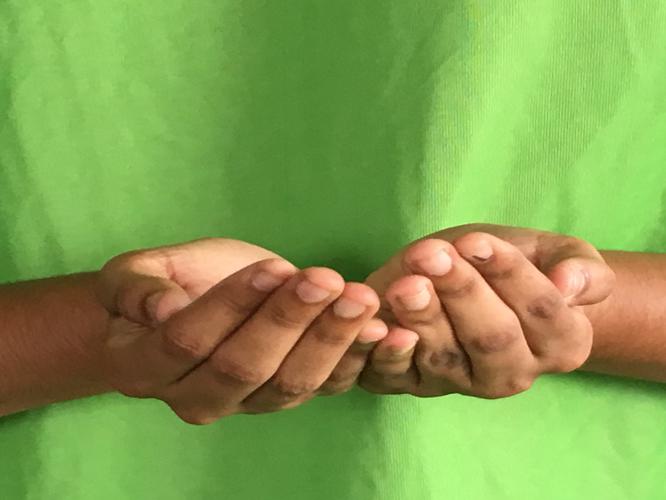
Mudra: Pushpaputa
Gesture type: double_hand